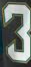
Number: 3